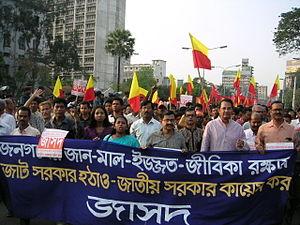
Le Jatiya Samajtantrik Dal est un parti politique du Bangladesh.